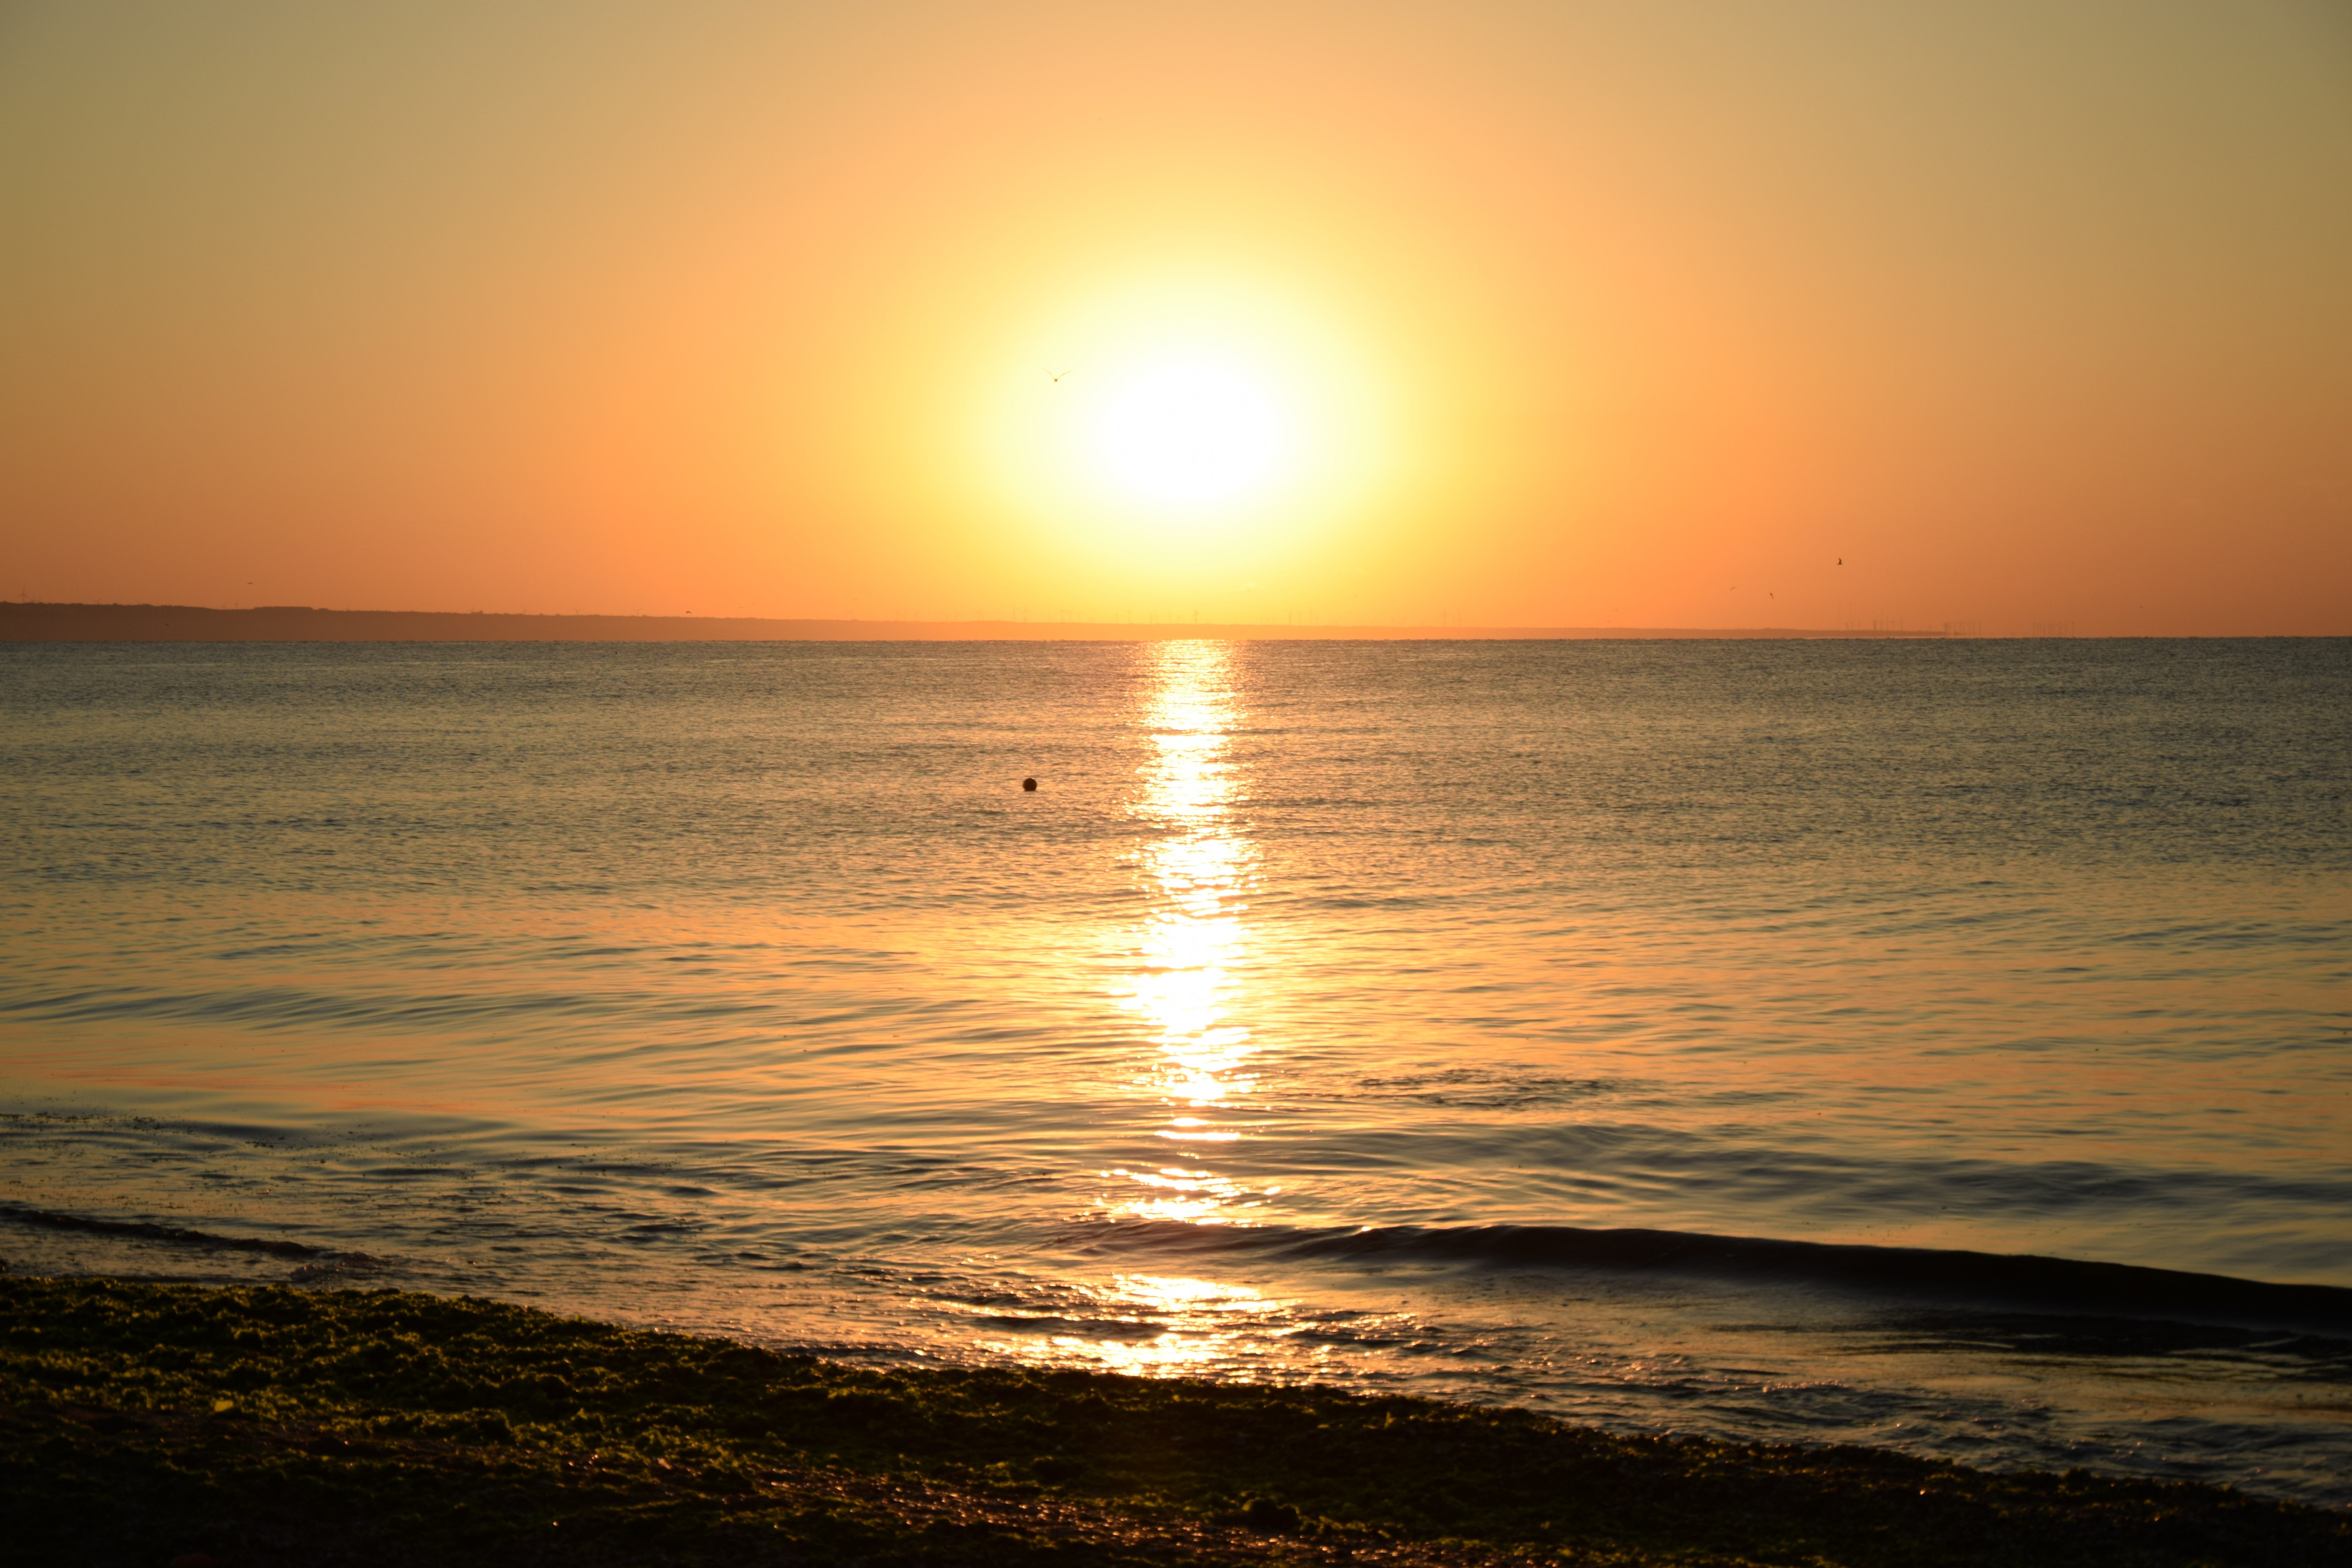
beach, sea, coast, ocean, horizon, sun, sunrise, sunset, sunlight, morning, shore, wave, dawn, summer, dusk, evening, holiday, memory, body of water, afterglow, wind wave